Authorship of Titus Andronicus

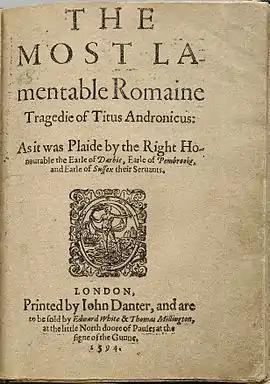
Title page of the first quarto of "Titus Andronicus" (1594)

Very little external evidence is extant regarding the question of authorship. None of the three quarto editions of "Titus" (1594, 1600 and 1611) name the author, normal practice for Elizabethan plays. Francis Meres lists "Titus" as one of Shakespeare's tragedies in "Palladis Tamia" in 1598, and John Heminges and Henry Condell included it in the "First Folio" in 1623. While this supports Shakespeare's authorship of the play, questions have tended to focus on the perceived lack of quality in the writing, and in the twentieth and twenty-first centuries, the play's stylistic similarities to the work of contemporaneous dramatists.